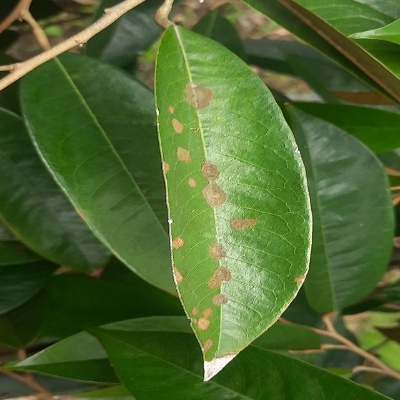
Label: Leaf_Algal